Peter Frey (journalist)

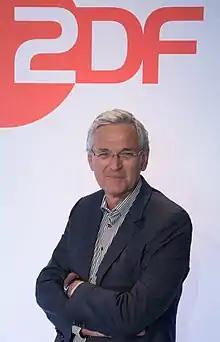
Frey in 2018

Peter Frey (born 4 August 1957) is a German journalist. He was editor-in-chief of ZDF from 1 April 2010 to September 2022.